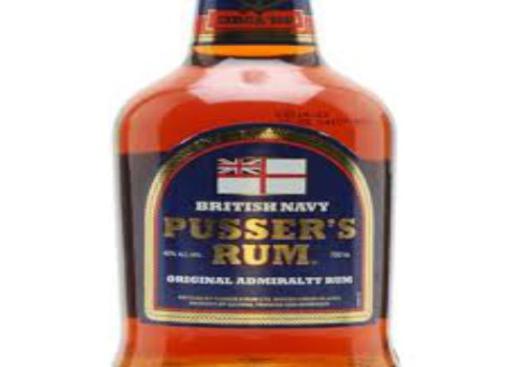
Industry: Food